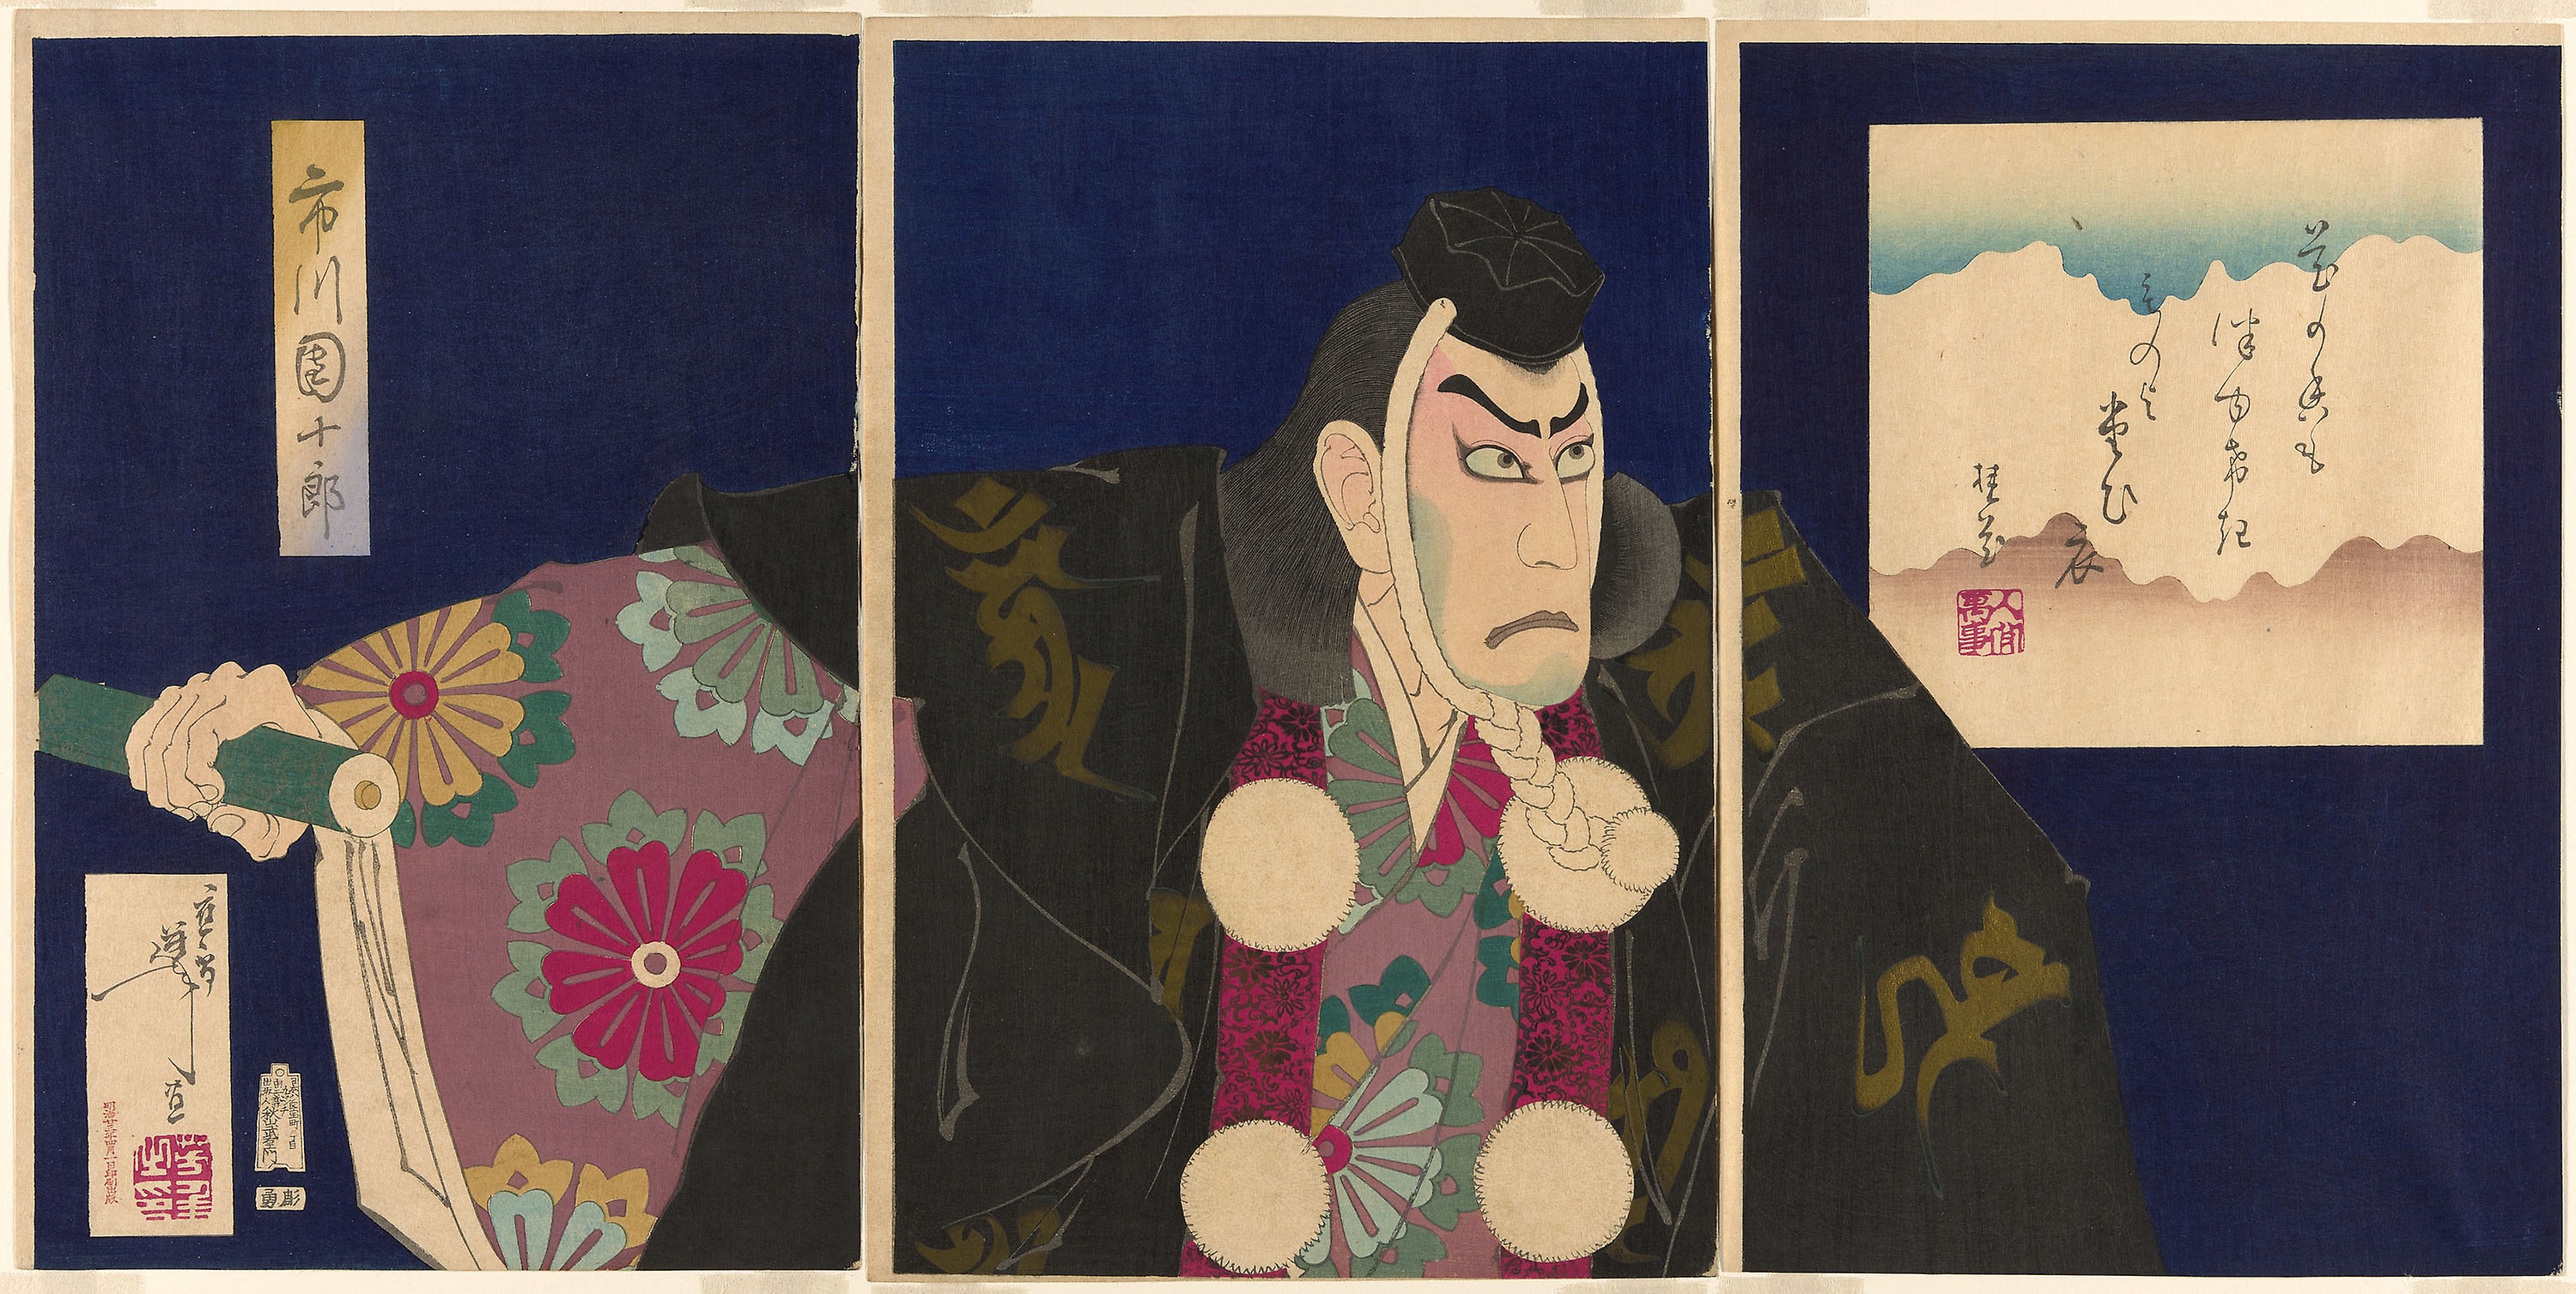
art, modern art, design, poster, illustration, painting, graphic design, artwork, flower